George F. Richards

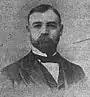

In 1905, two members of the Quorum of the Twelve Apostles resigned after an argument over LDS Church doctrine and policy. John W. Taylor disagreed with the 1890 Manifesto forbidding plural marriage; Matthias F. Cowley felt that it should apply only to the territory of the United States. In February of the next year, apostle Marriner W. Merrill died; this left three vacancies in the Quorum.